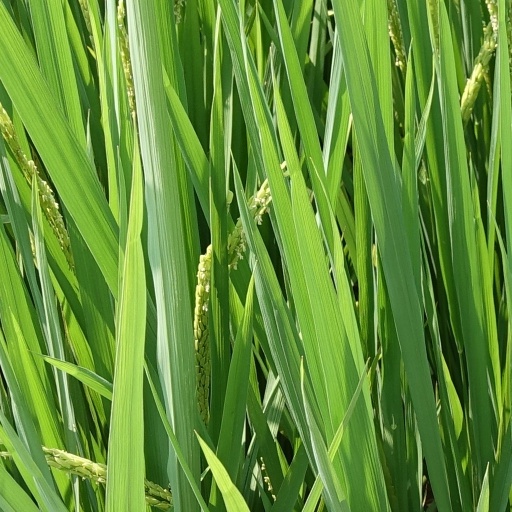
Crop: rice